Eccles, Greater Manchester

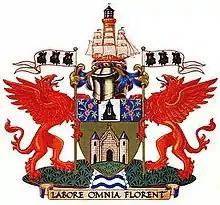
The coat of arms of the former Eccles Municipal Borough Council

In 1854 the Barton, Eccles, Winton and Monton Local Board of Health was established for the northern part of the township of Barton. Eccles was incorporated as a municipal borough in 1892, part of which was in Barton poor law union, an inter-parish unit established to provide social security, and in 1933 this was expanded to include most of Barton Moss civil parish, and part of Worsley Urban District. A small part of the borough was transferred in 1961 to the County Borough of Salford. In 1974 the borough was abolished and its area transferred to Greater Manchester to form part of the City of Salford.